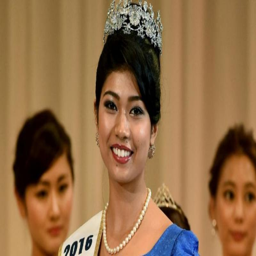
person smiles as she holds the trophy .